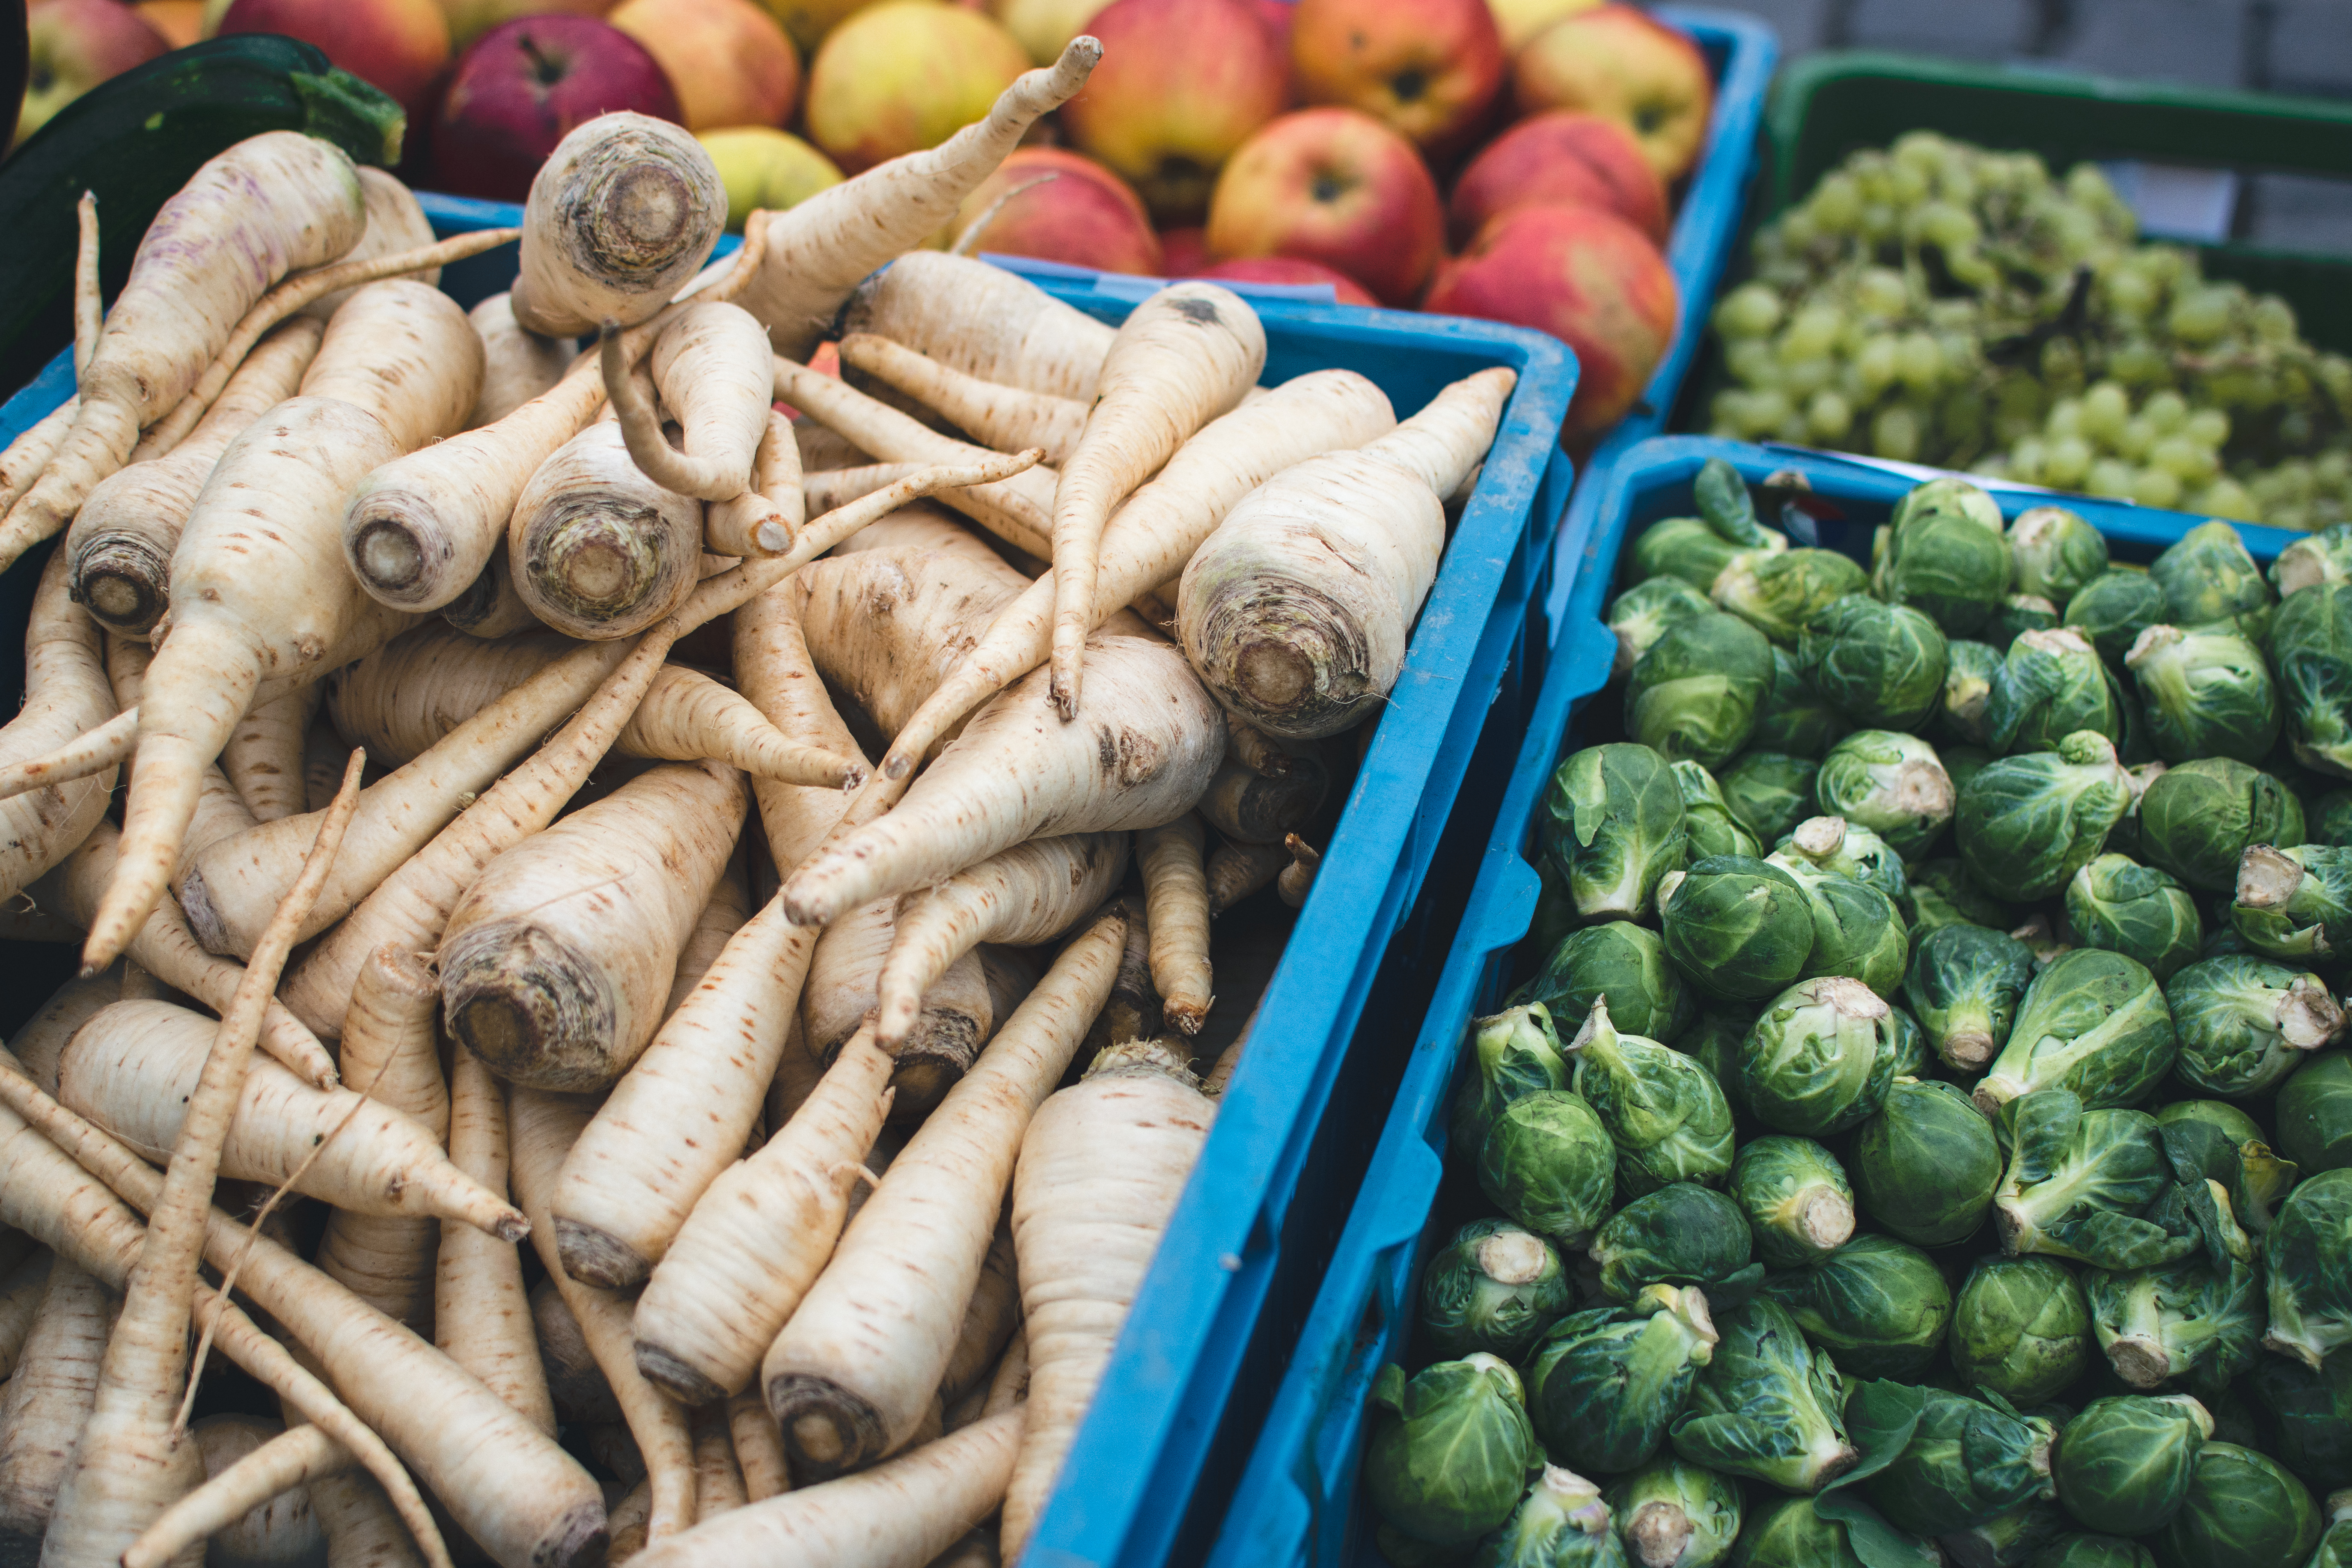
natural foods, local food, vegetable, whole food, market, food, public space, human settlement, marketplace, produce, plant, superfood, vegan nutrition, root vegetable, greengrocer, cruciferous vegetables, city, turnip, leaf vegetable